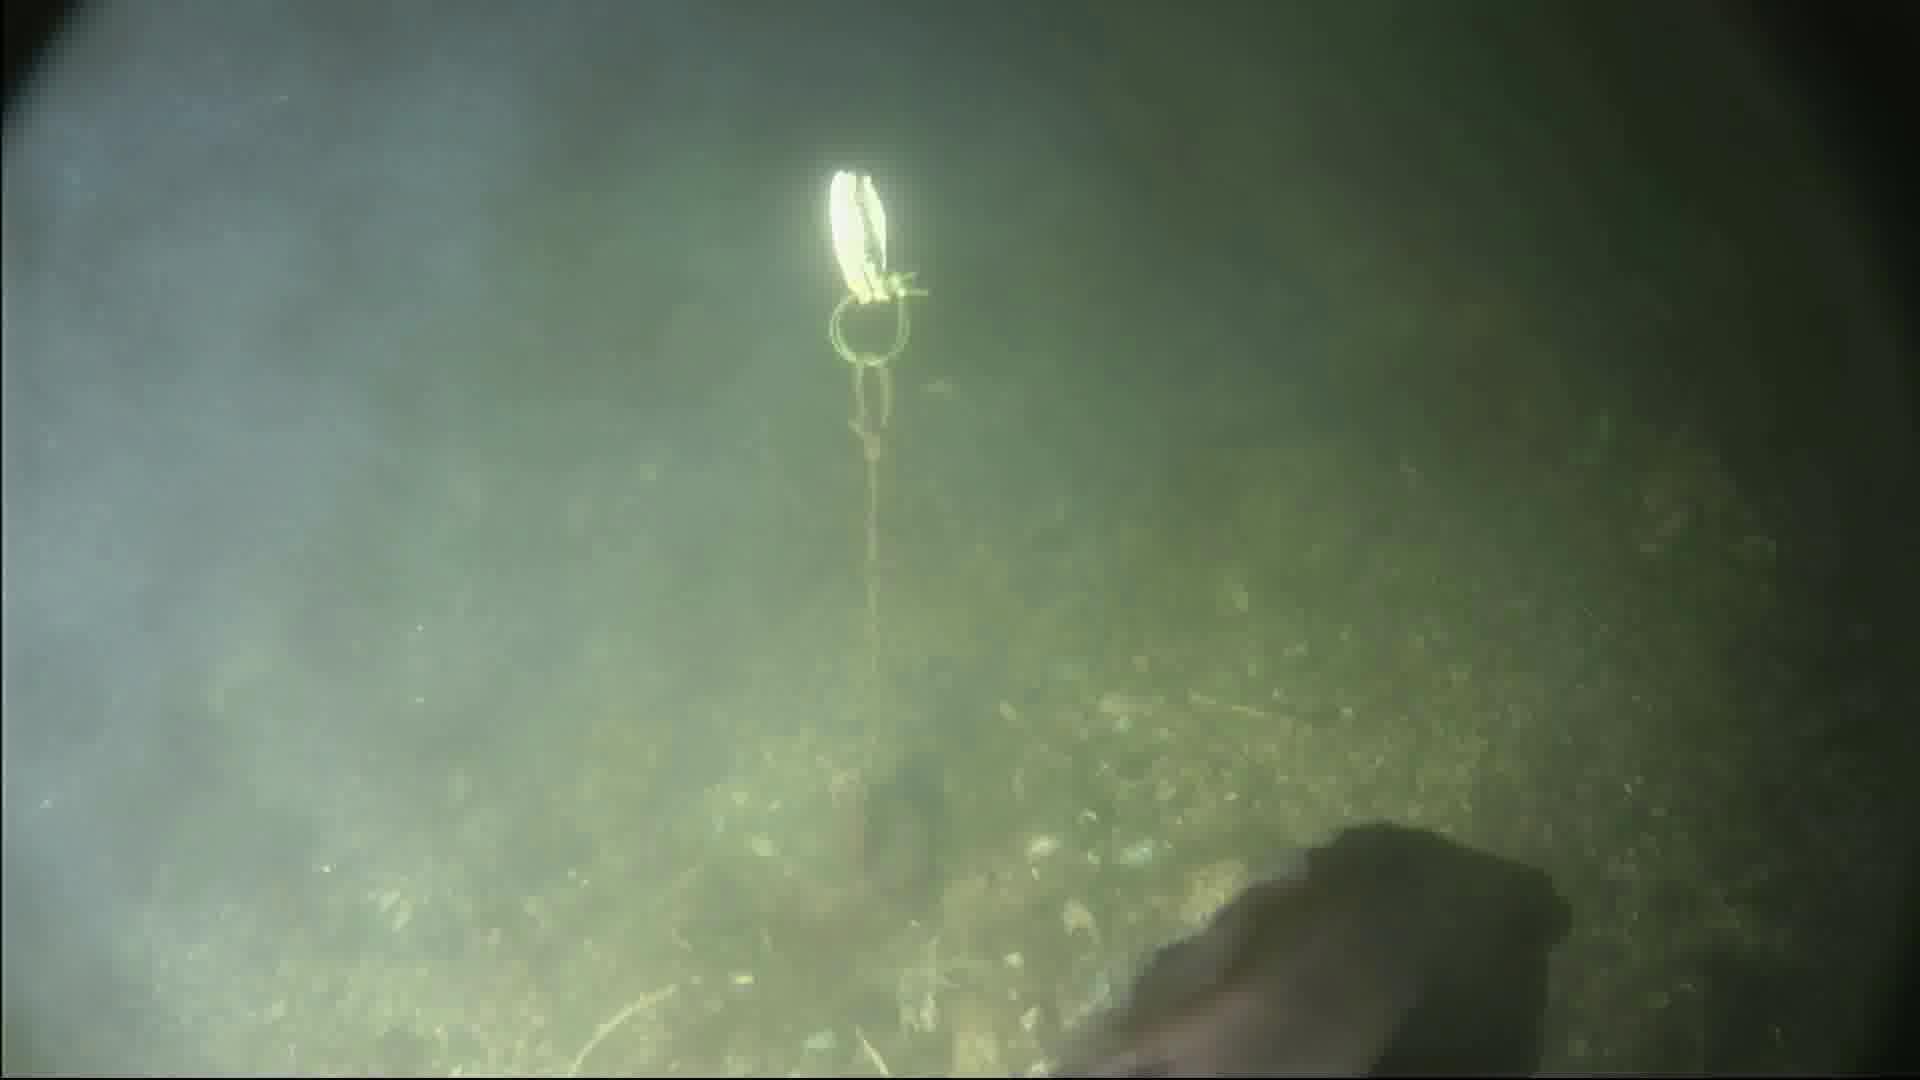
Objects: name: fish
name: crab